Louis Bayard

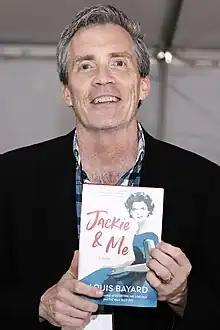
Bayard at the 2022 Texas Book Festival

Louis Bayard (born November 30, 1963) is an American author. His historical mysteries include "The Pale Blue Eye", "Mr. Timothy", "The Black Tower", "The School of Night", and "Roosevelt's Beast", and they have been translated into 11 languages.